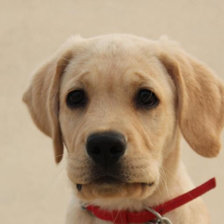
Label: animals